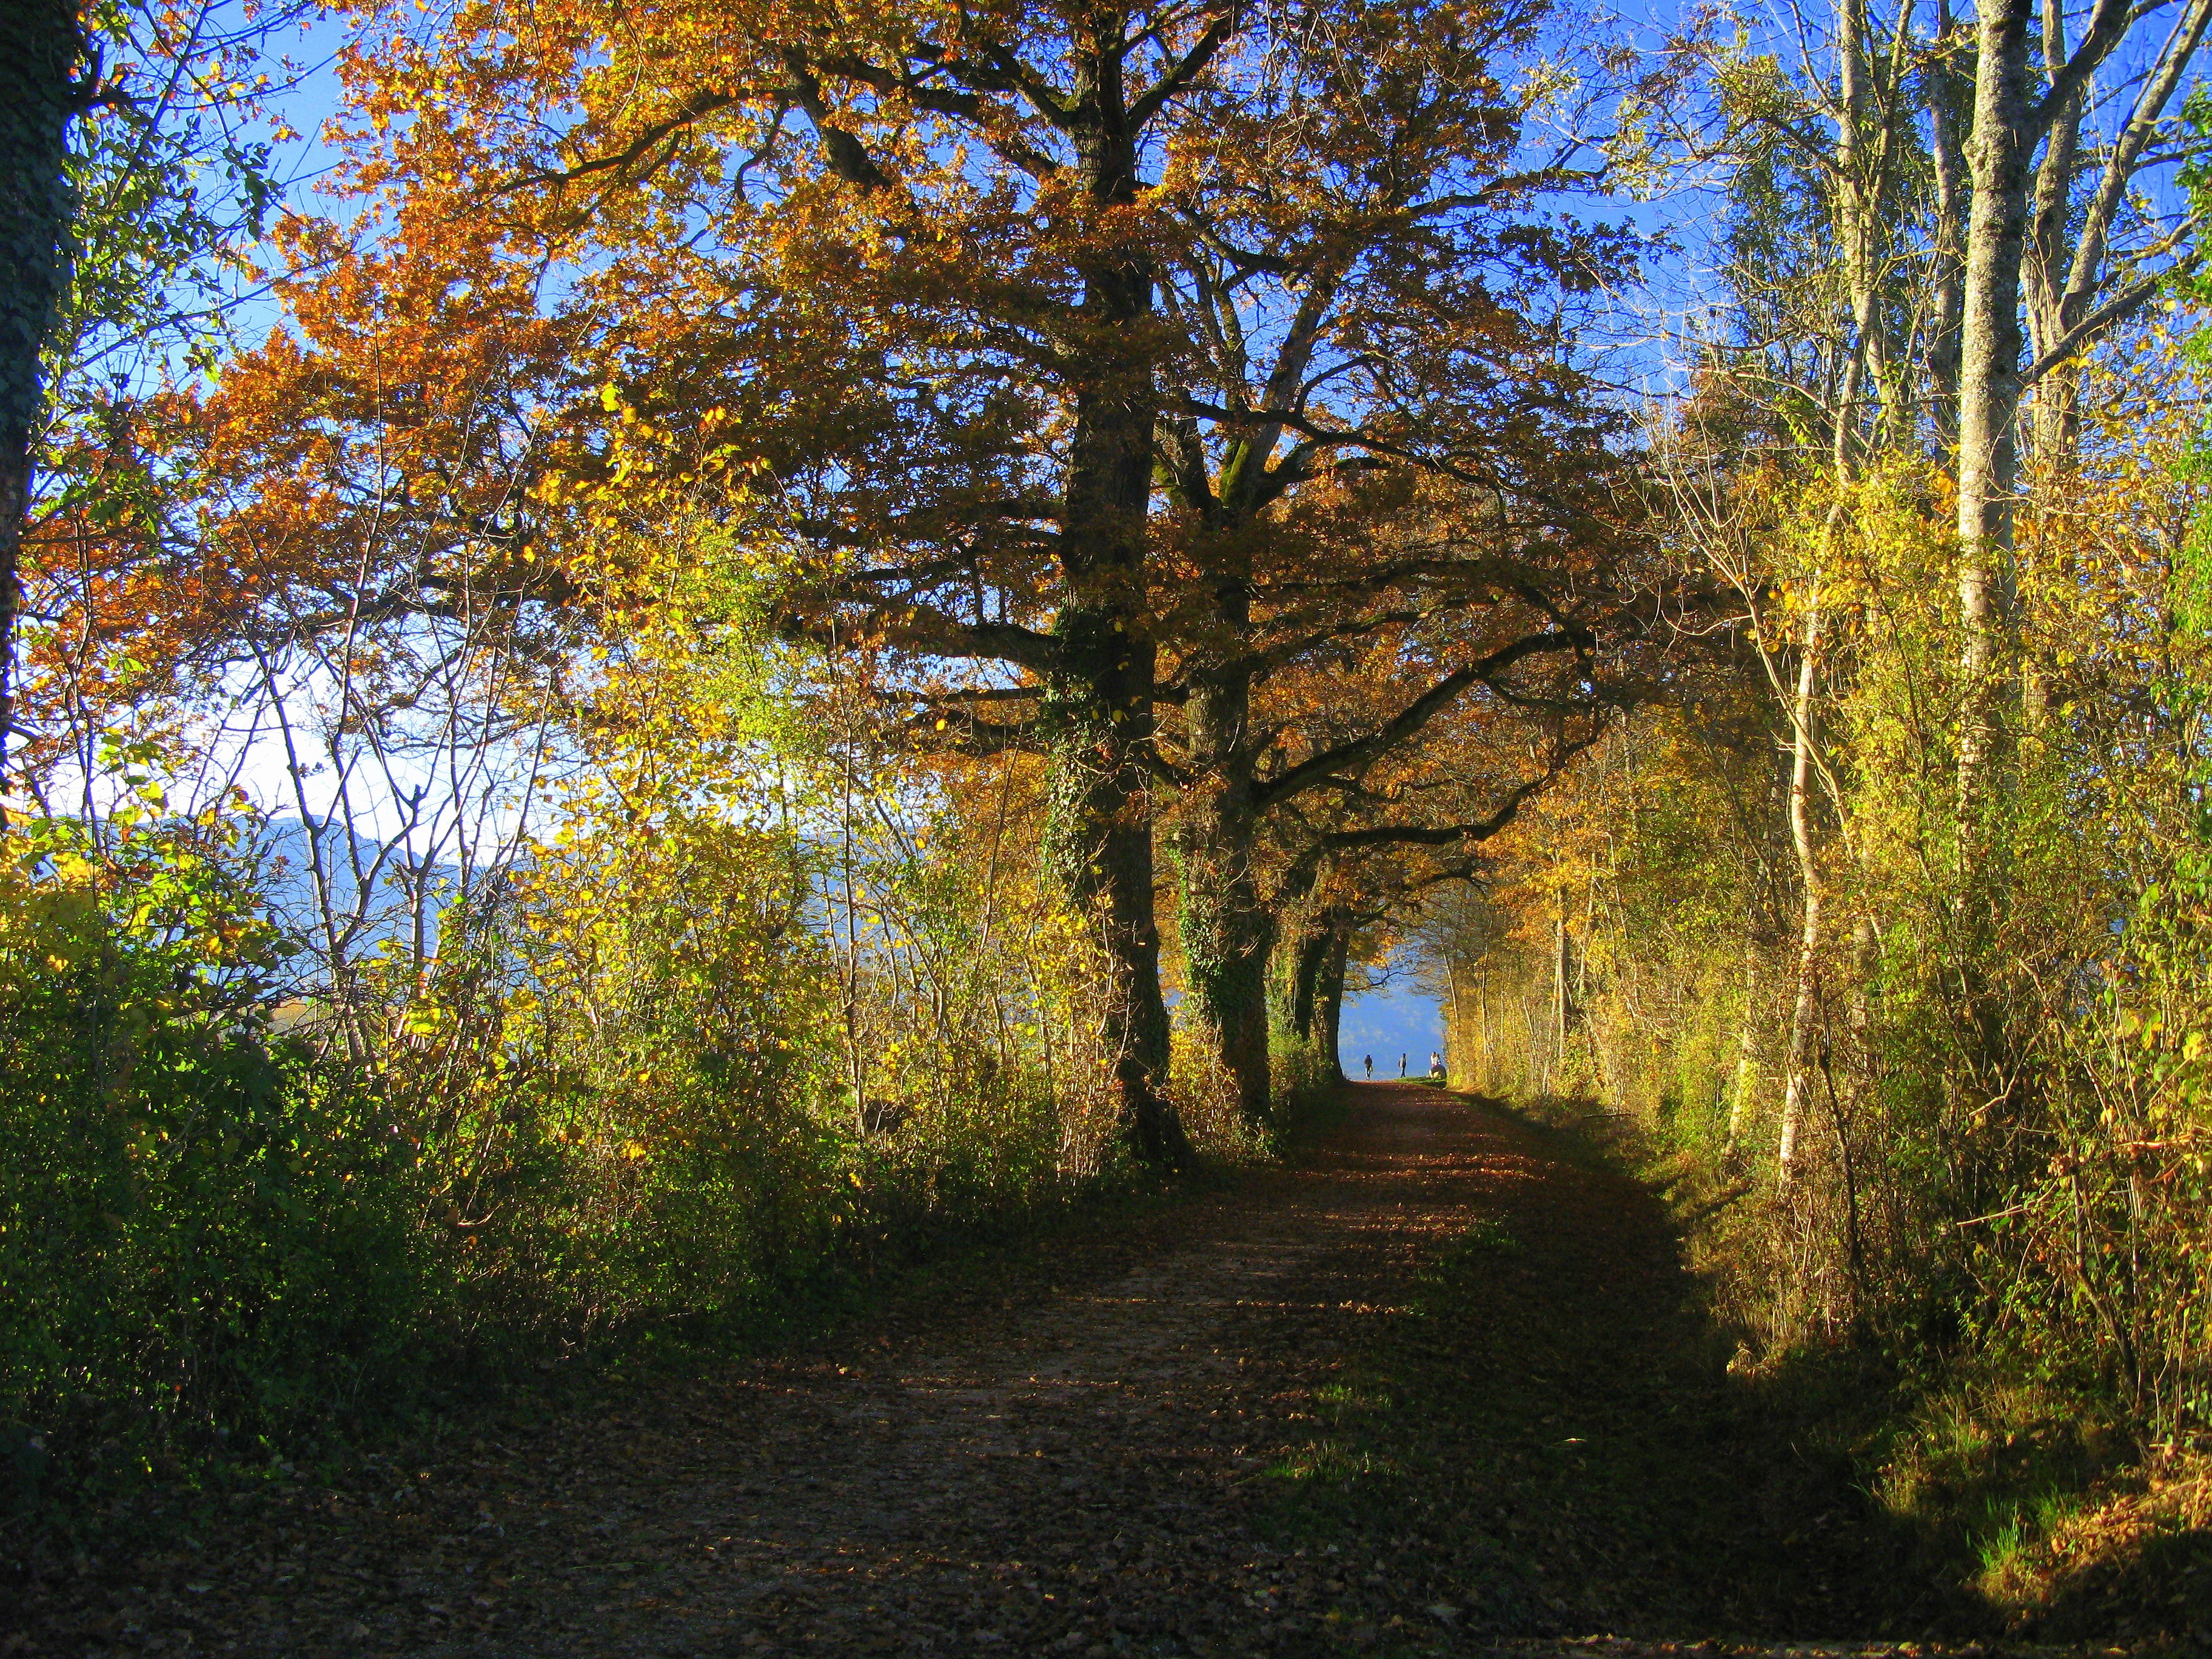
landscape, tree, nature, forest, path, light, plant, wood, sun, trail, meadow, sunlight, morning, leaf, fall, foliage, color, autumn, colorful, yellow, season, leaves, bright, deciduous, woodland, autumn leaves, ecosystem, woody plant, temperate broadleaf and mixed forest